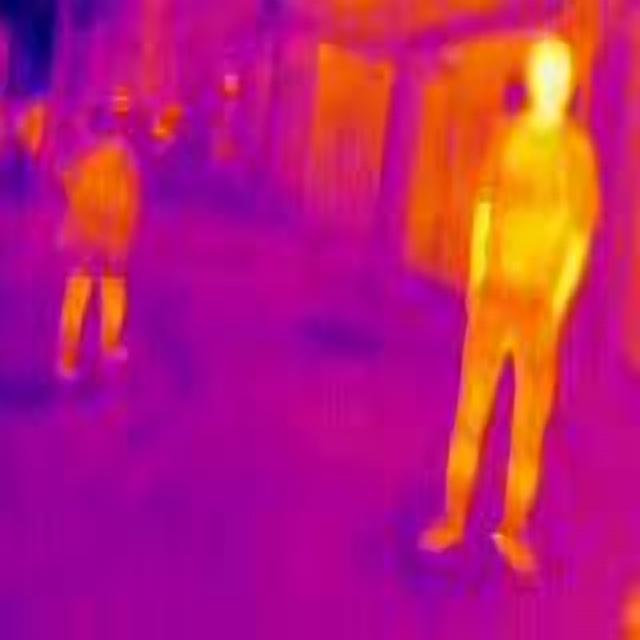
Detected objects:
label: person
label: person